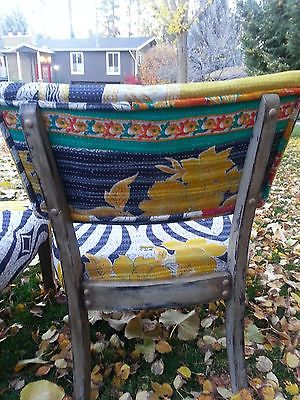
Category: chair